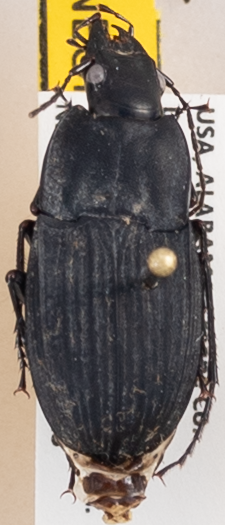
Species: Dicaelus furvus furvus
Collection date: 2018-04-23
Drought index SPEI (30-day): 0.93
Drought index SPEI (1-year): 1.082
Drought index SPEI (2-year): -0.376